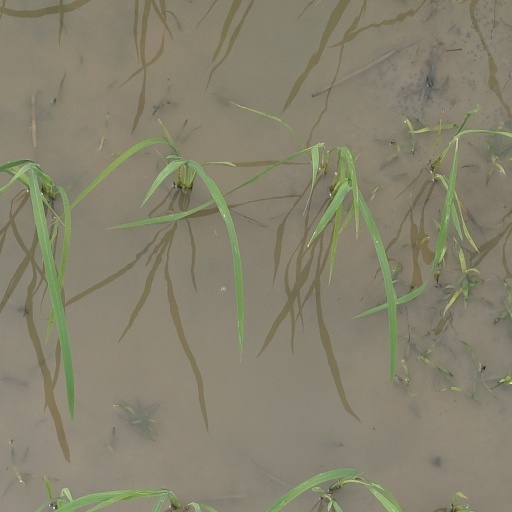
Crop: rice